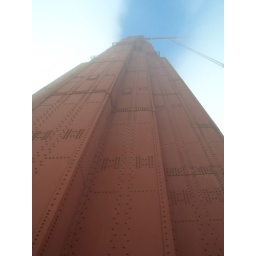
Taken while walking across the bridge in the fog...